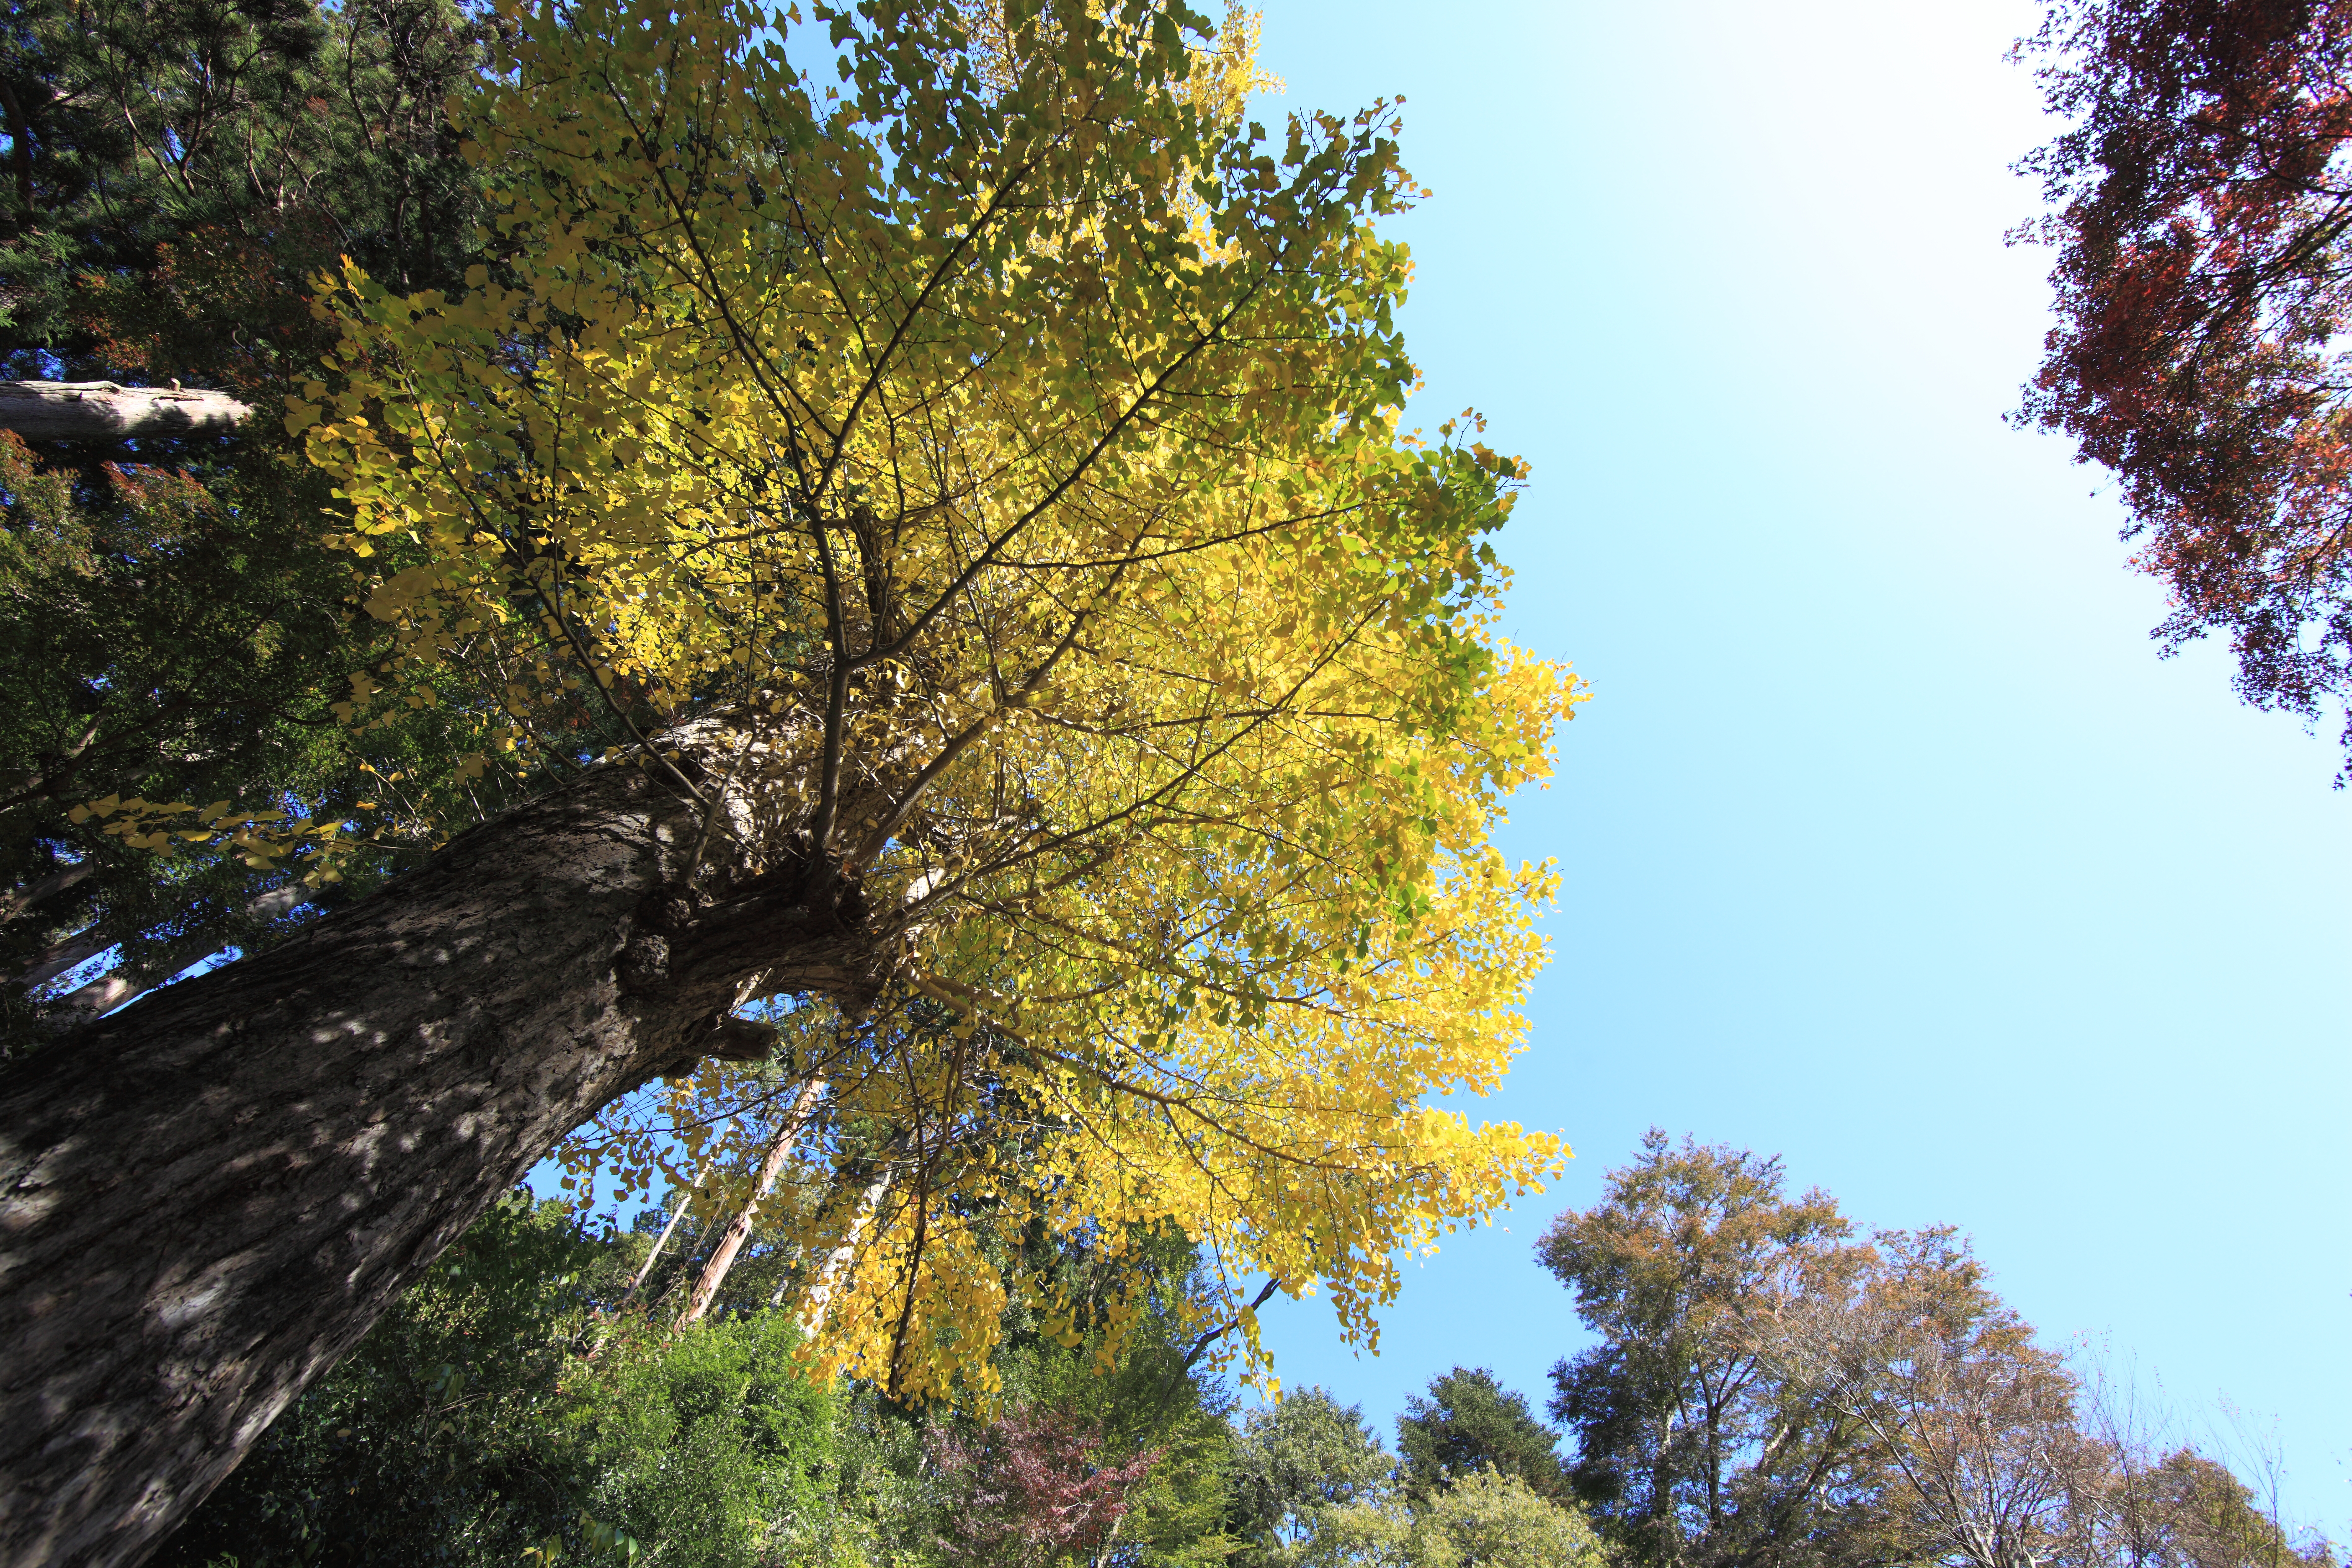
tree, nature, forest, branch, plant, sky, sunlight, leaf, flower, reflection, high, autumn, season, 5d, ginkgo, biloba, hires, woodland, markii, hi, res, resolution, ibaraki, hitachiohta, seizansoh, taxonomy binomial ginkgobiloba, woody plant